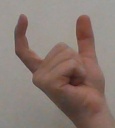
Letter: nun